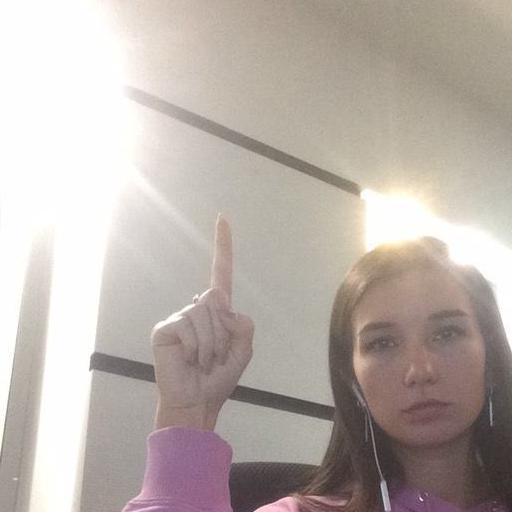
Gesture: one